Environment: real
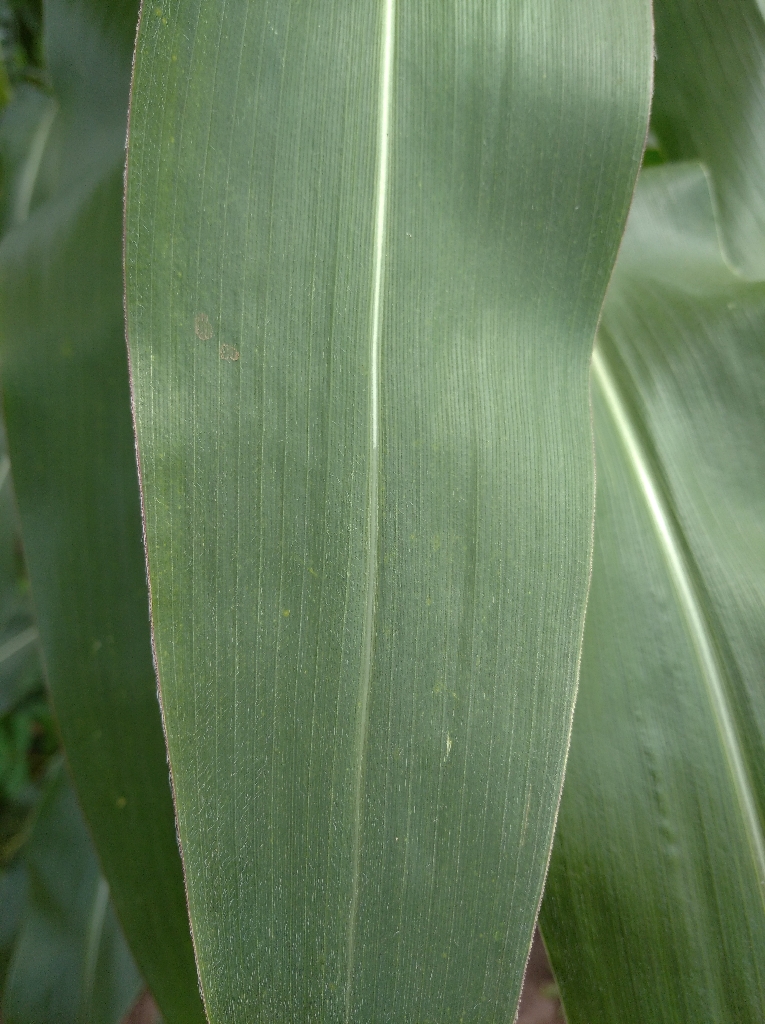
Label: healthy